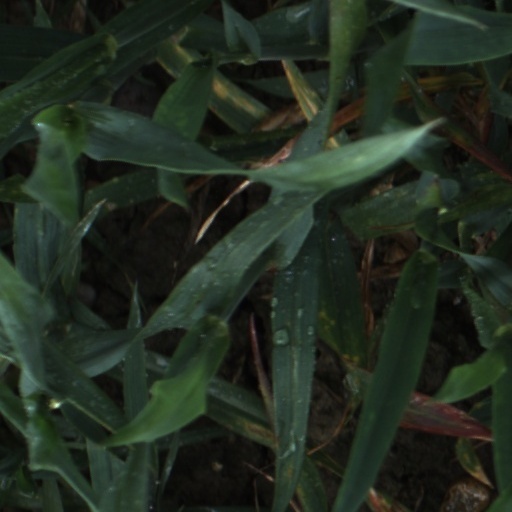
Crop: wheat